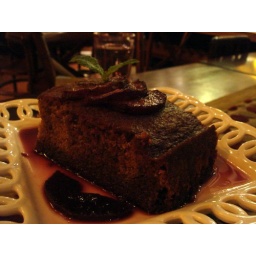
Ginger cake soaked in warm red wine